Kotor-class frigate

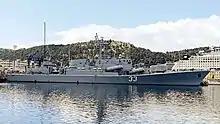
"Kotor"-class frigate P-33, May 2021

The ship has two quadruple launchers MTU-IV with four anti-air 9K32 Strela-2 M missiles. Launchers are compatible with other, more modern MANPADS.